Nørregade 4, Copenhagen

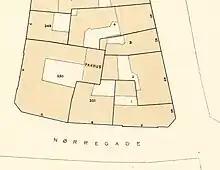
Nørregade 4 seen in a detail from one of Berggreen's block plans of Klædebo Quarter, 1886–88

At the time of the 1860 census, No. 251 was home to a total of 23 people. Poul Risberg, a galoshes maker, resided on the ground floor with his wife Cicilie f. Jensen. Christian Carl Ludvig Clausen, a high-ranking civil servant in the Ministry of Defence, resided on the third floor with his Adolphine Angelica Clausen (née Lundt) and one maid. Jacob Lackman, a merchant ("grosserer"), resided on the second floor with his wife Frederikke Kalkar and one maid. Margrete Rasmus, widow of a county manager in Nykøbing, resided on the first floor with her daughter Barbara Rasmus and one maid. Carl Knippel, a building painter, resided in the garret with his wife Wilhelmine Jessen, their 27-year-old son, three foster children (aged four to 14) and one maid. Søren Madsen, the proprietor of a tavern in the basement, resided in the associated dwelling with his wife Magdalene Hermansen, their two children (aged two and three) and one maid.